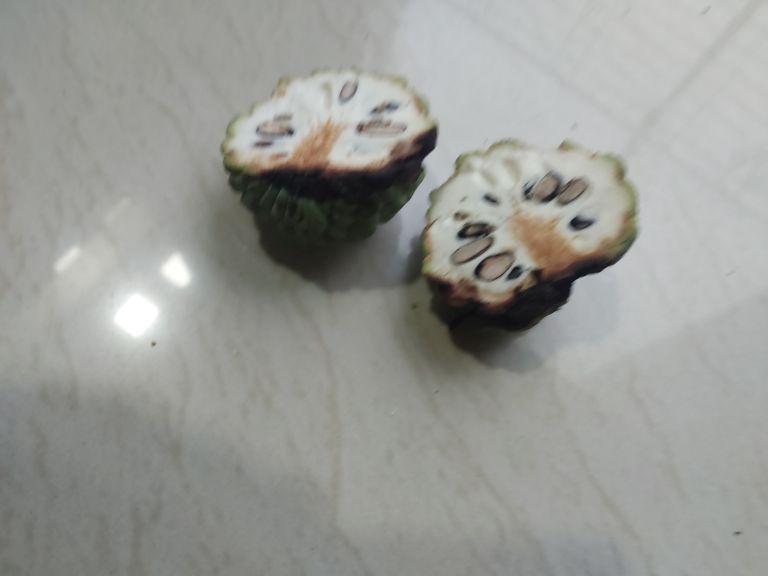
Disease label: Diplodia Rot